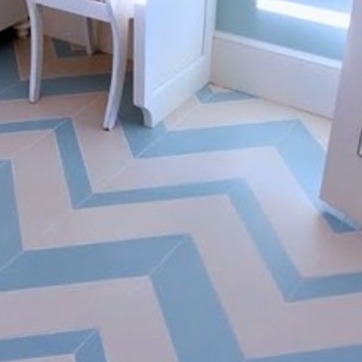
Material: tile